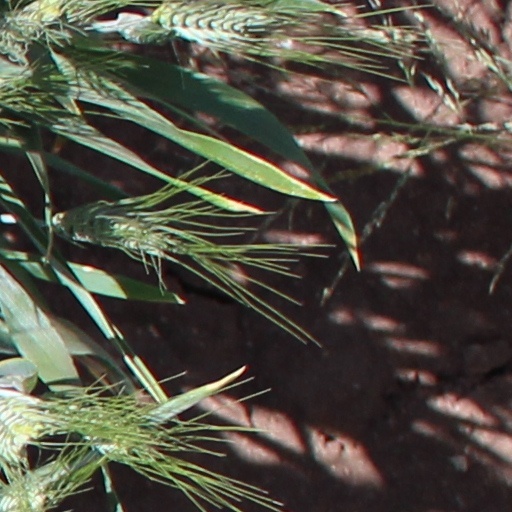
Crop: wheat